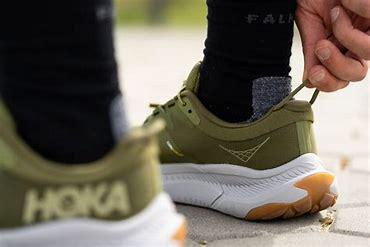
Brand: Hoka
Model: 100